James George Mitchell

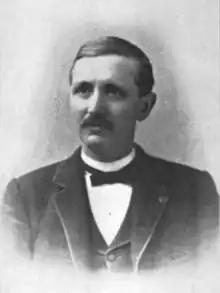

James George Mitchell (January 15, 1847 – March 7, 1913) was a Pennsylvania state senator and United States soldier who fought with the Union Army during the American Civil War as a drummer boy and private with Company A of the 105th Pennsylvania Infantry. He served under his older brother, Alexander H. Mitchell (1840–1913), who was later awarded the U.S. Medal of Honor for valor.